Bulgarian State Railways locomotives 142–150

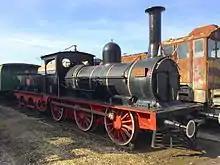
Locomotive 148 preserved in the Bulgarian National Transport Museum at Ruse.

Bulgarian State Railways locomotives 142–150 provided motive power on Bulgaria's first railway, opened in 1866 to connect Ruse on the River Danube with Varna on the Black Sea. Ordered from England shortly after the opening of the railway, they were intended as mixed-traffic locomotives to supplement the line's original locomotive fleet. They were powerful two-cylinder 0-6-0 locomotives with six-wheeled tenders.